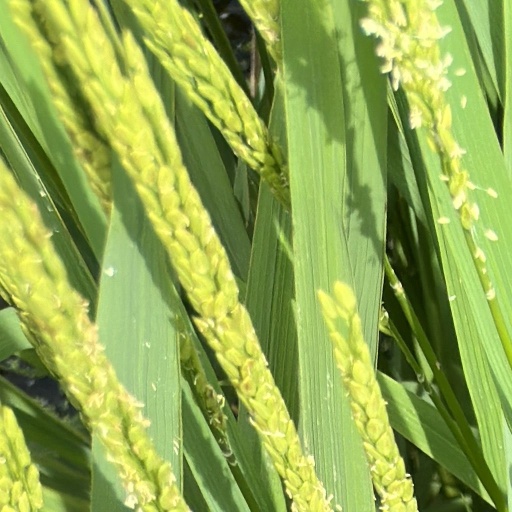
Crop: rice